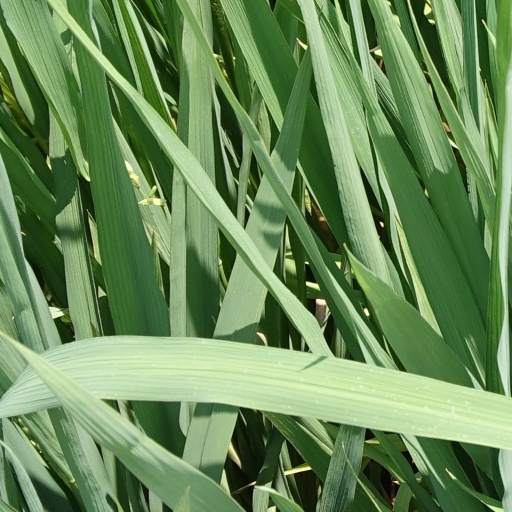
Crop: rice